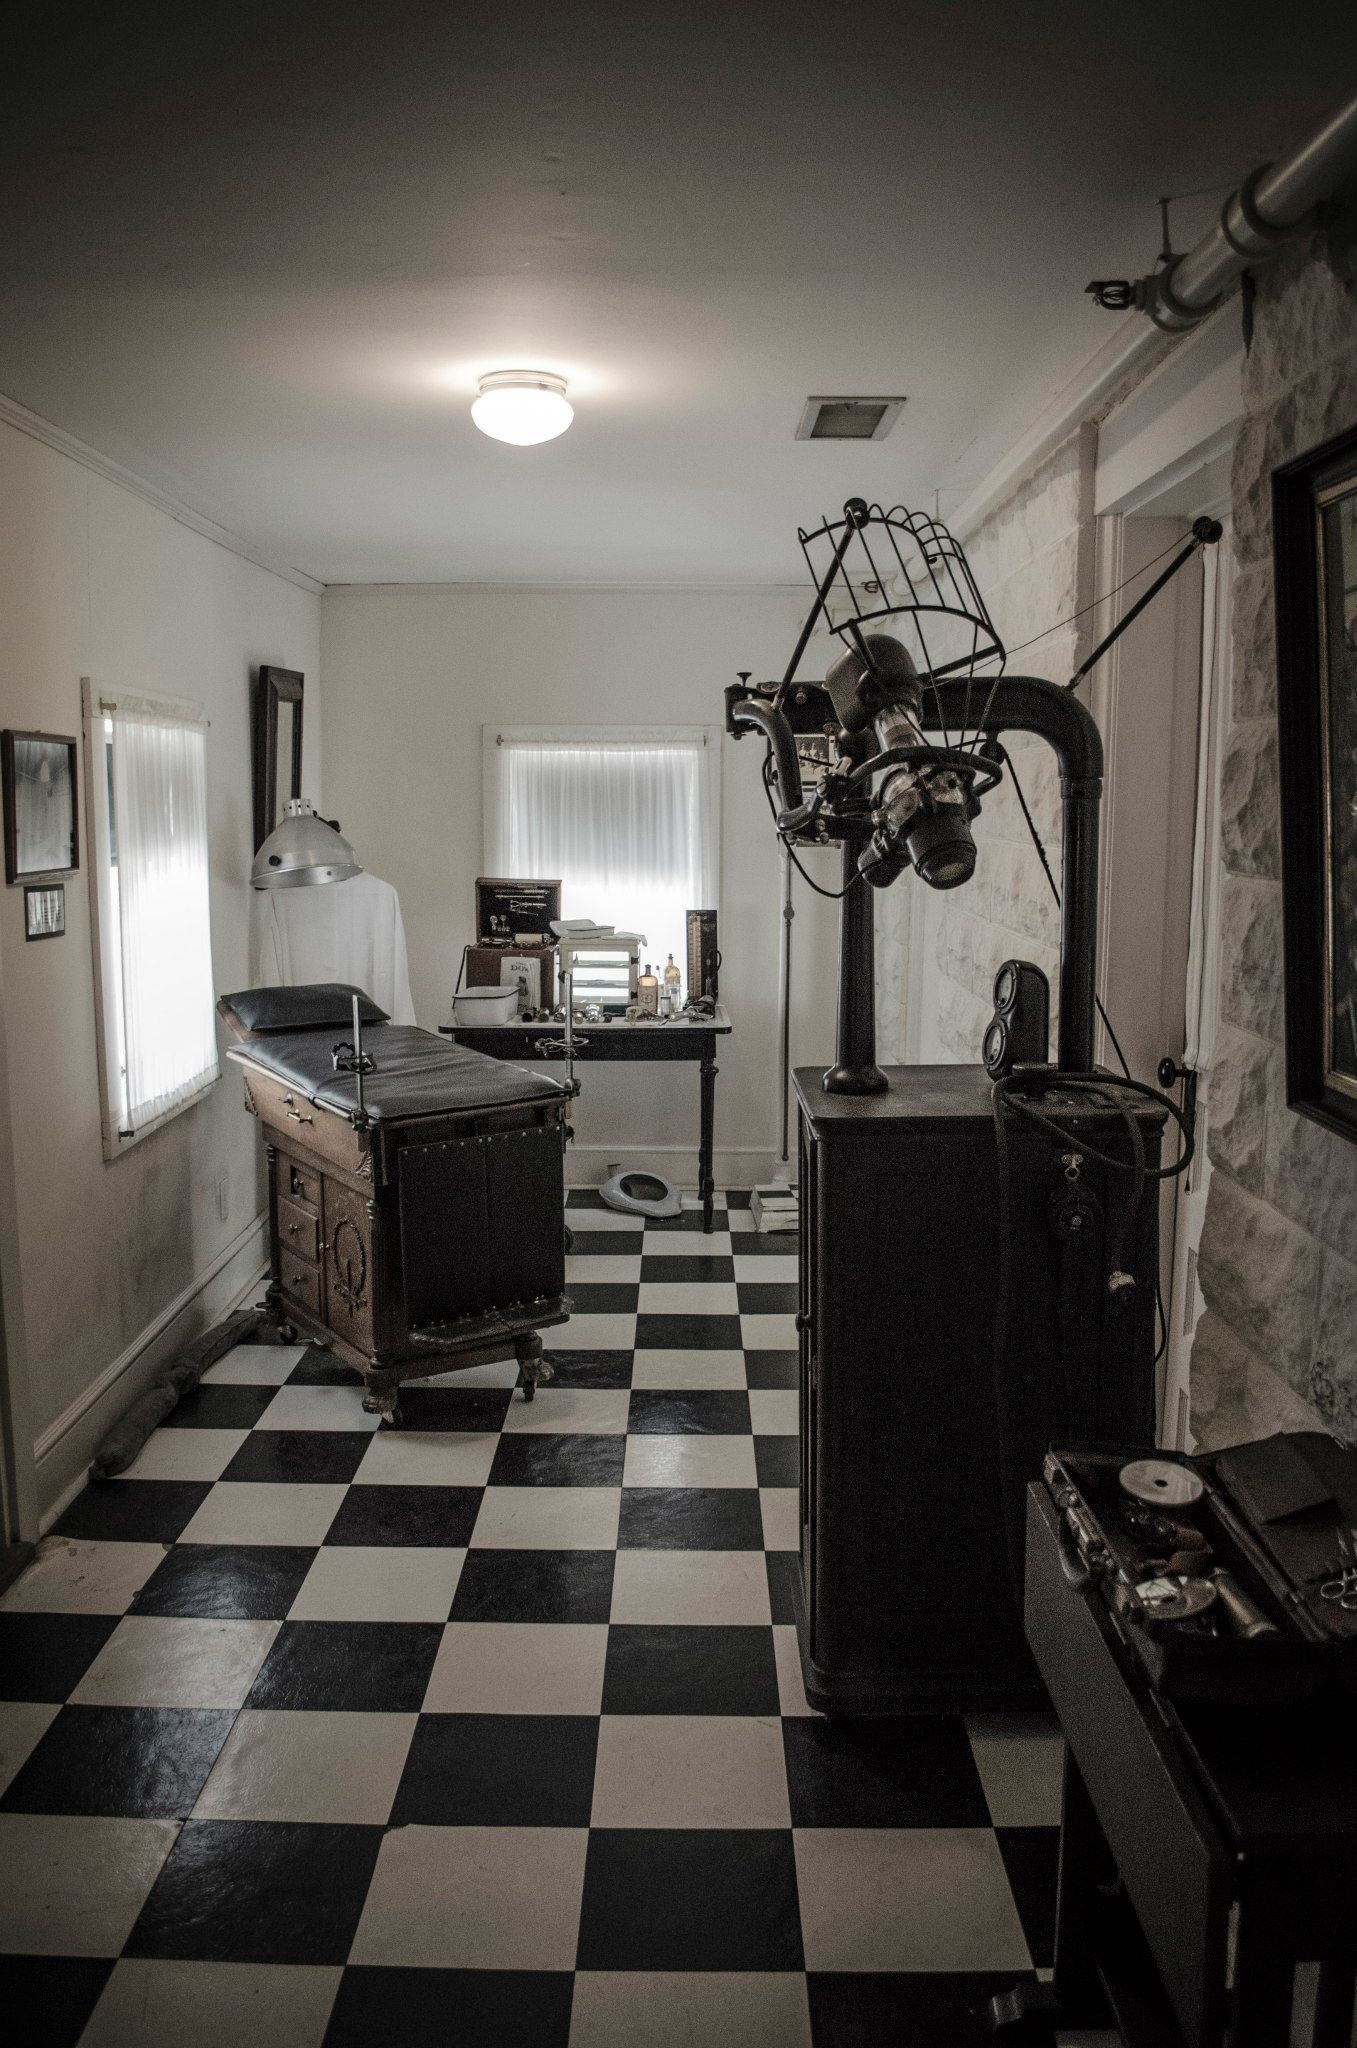
structure, retro, floor, building, old, home, cottage, office, property, living room, room, lighting, interior design, dentist, design, estate